Zack Martin

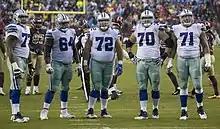
The Cowboys' offensive line in 2017

On April 18, 2017, the Cowboys picked up the fifth-year option on Martin's rookie contract. He was named to his fourth straight Pro Bowl alongside left tackle Smith and center Frederick for the fourth straight year. He was ranked 71st by his peers on the NFL Top 100 Players of 2018.